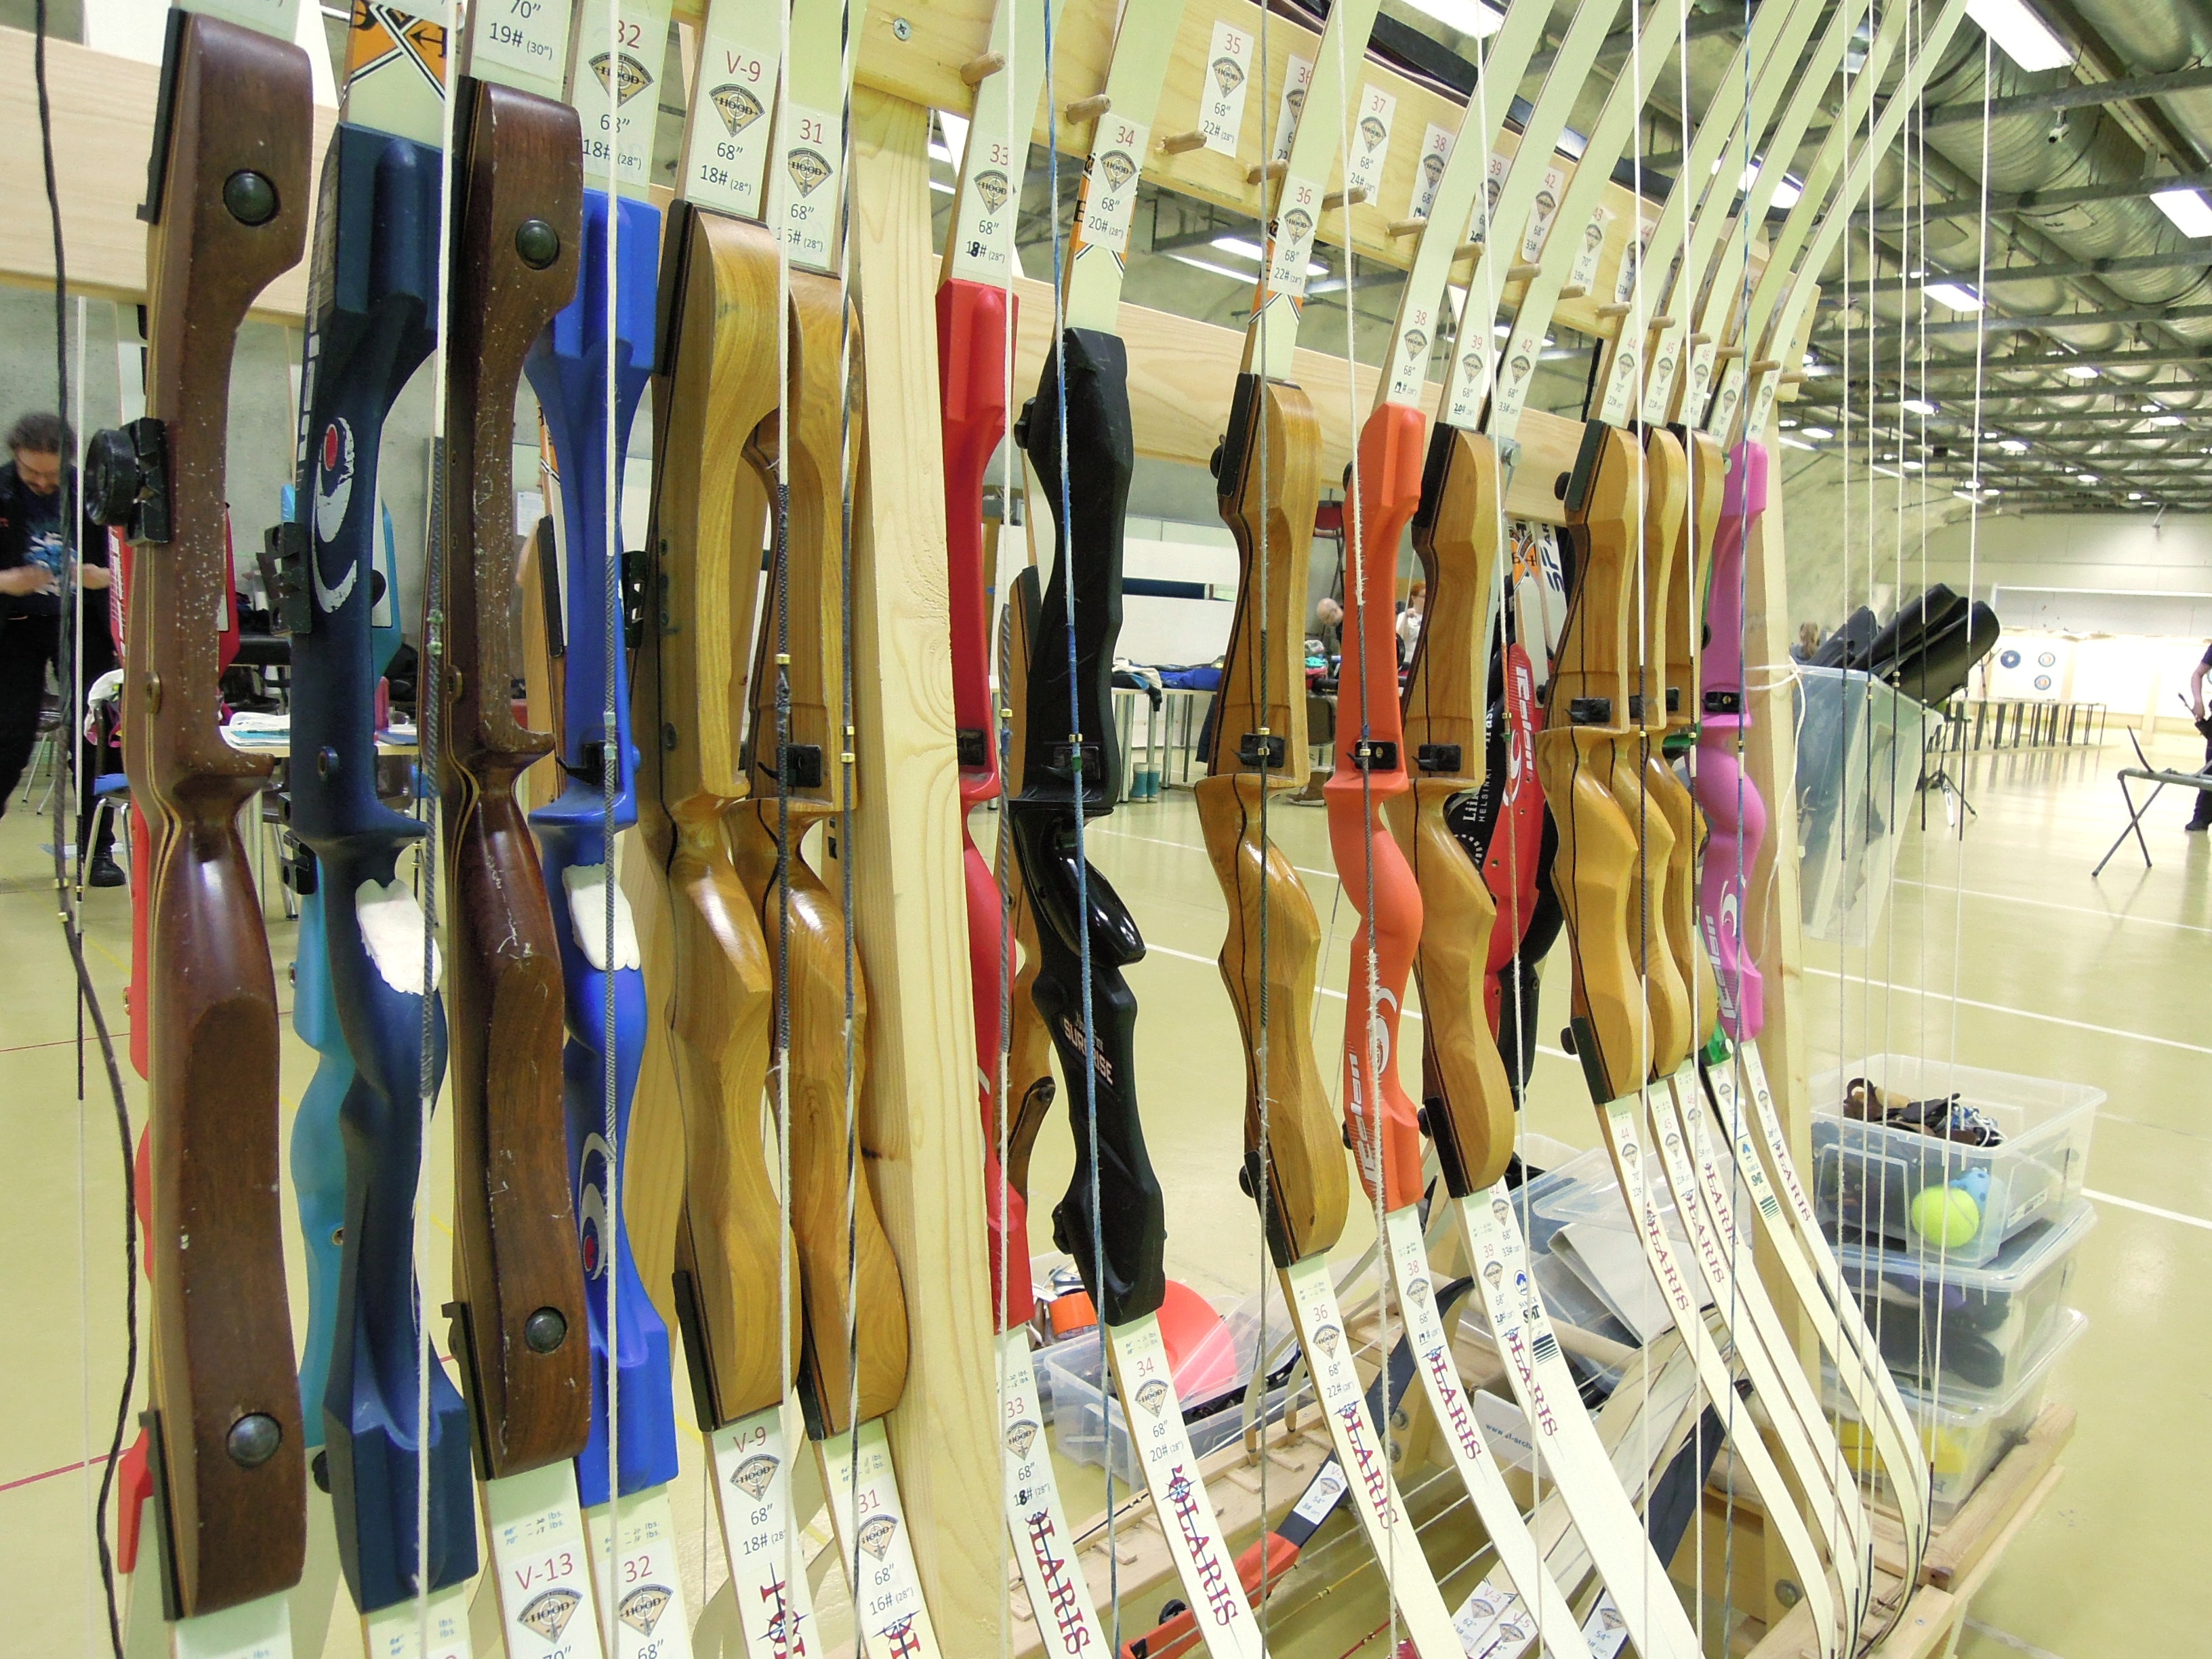
structure, spring, room, strings, archery, hobby, practice, sport venue